38th Bombardment Group

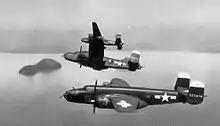
71st Bomb Squadron B-25Js in the Southwest Pacific, 1944.

While based at Nadzab, the group increasingly used forward strips from which to stage missions, including Hollandia, Wakde, and Borokoe Airfield on Biak. In May and conducted a month of attacks against Japanese airpower in the Vogelkop to protect Allied amphibious movements along the north coast of New Guinea. The campaign culminated in a two-group attack on Jefman and Samate Dromes at the extreme western tip of New Guinea, led by the 38th BG. The 670-mile mission, the longest to date by medium bombers in the SWPA, required staging through Hollandia and Wakde airfields and the use of 215-gallon fuel tanks mounted in the bomb bays. Attacking in two waves of 11 aircraft abreast, the group strafed and used parachute bombs against more than forty Japanese aircraft on the fields. The leading wave of bombers claimed five Japanese aircraft shot down attempting to take off, and four others that evaded the P-38 escort and attempted to bomb the group using white phosphorus aerial-bursting bombs. The smoke from fires caused by its attack grew so thick that the last crews through were forced to fly on instruments. One mission report stated: "Col. (Donald P.) Hall led the formation so low over the drome that plane number 233, piloted by Lieutenant Breneman, was forced to pull up to strafe the operations tower." The next day the group returned to attack shipping it had observed in Sorong harbor during the mission against the airdromes. The missions earned the group its third DUC.